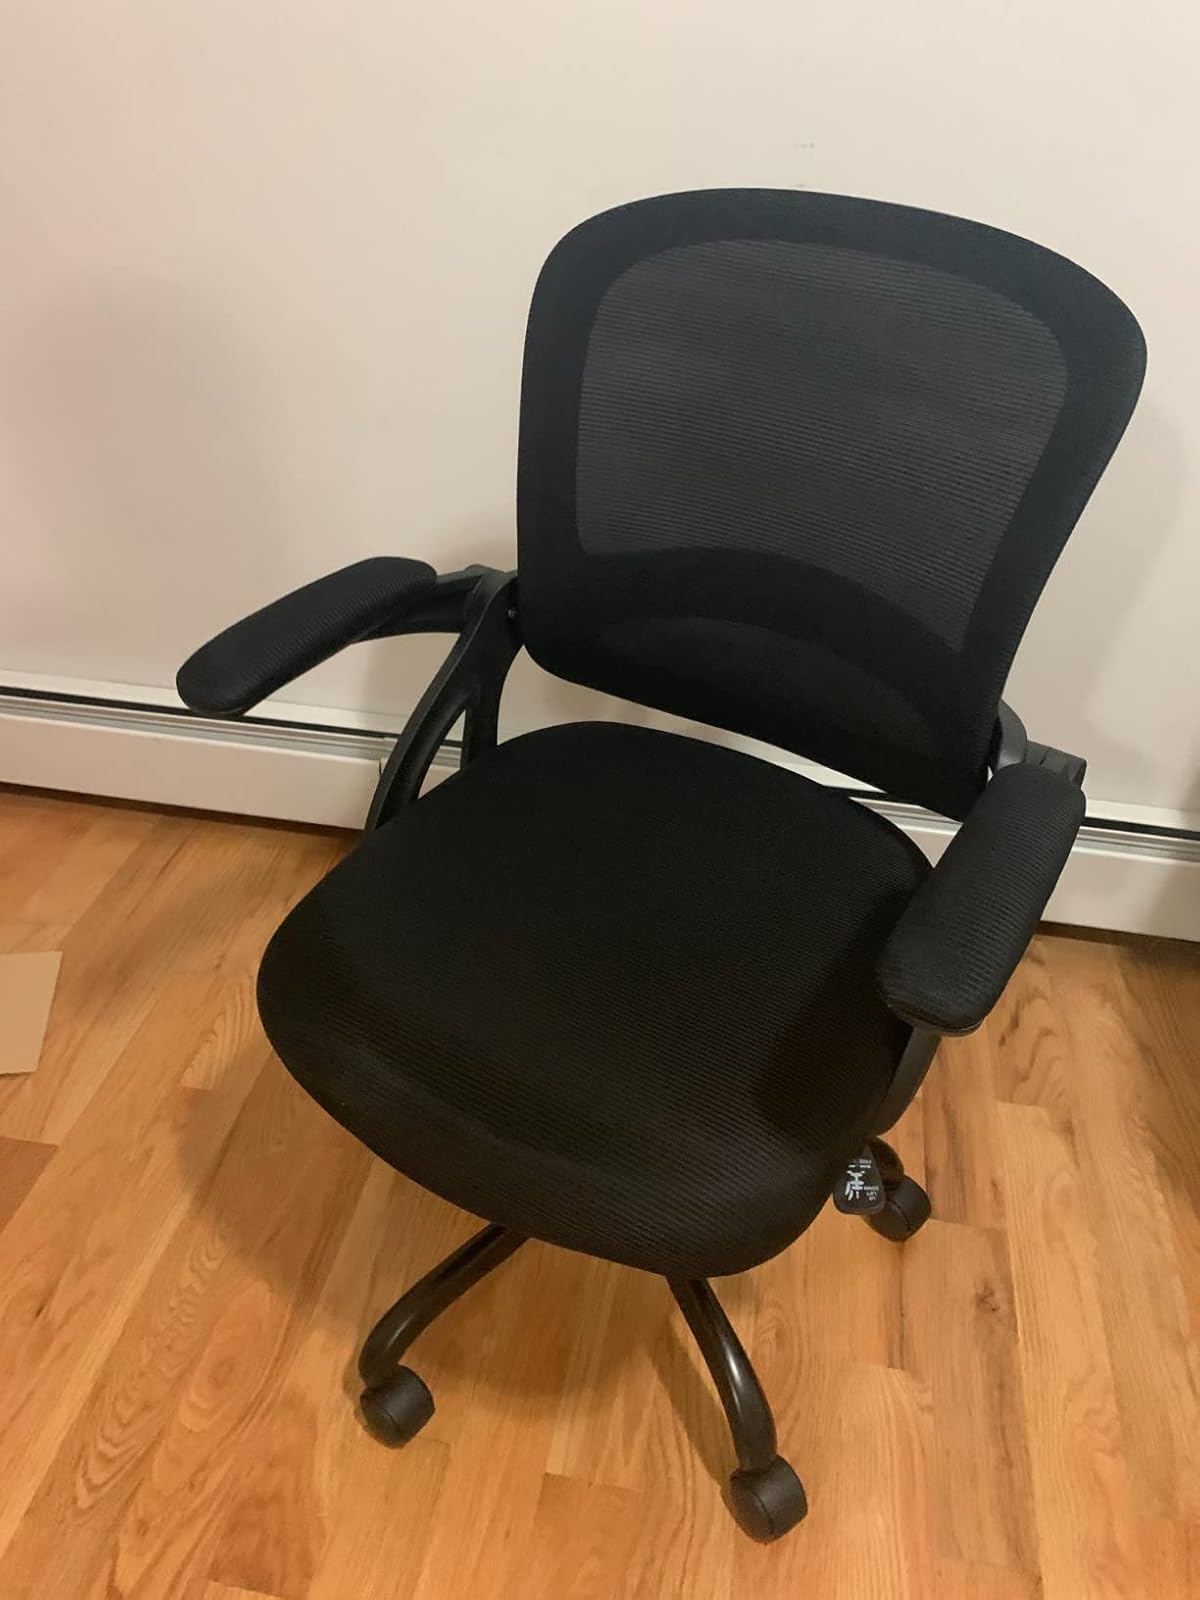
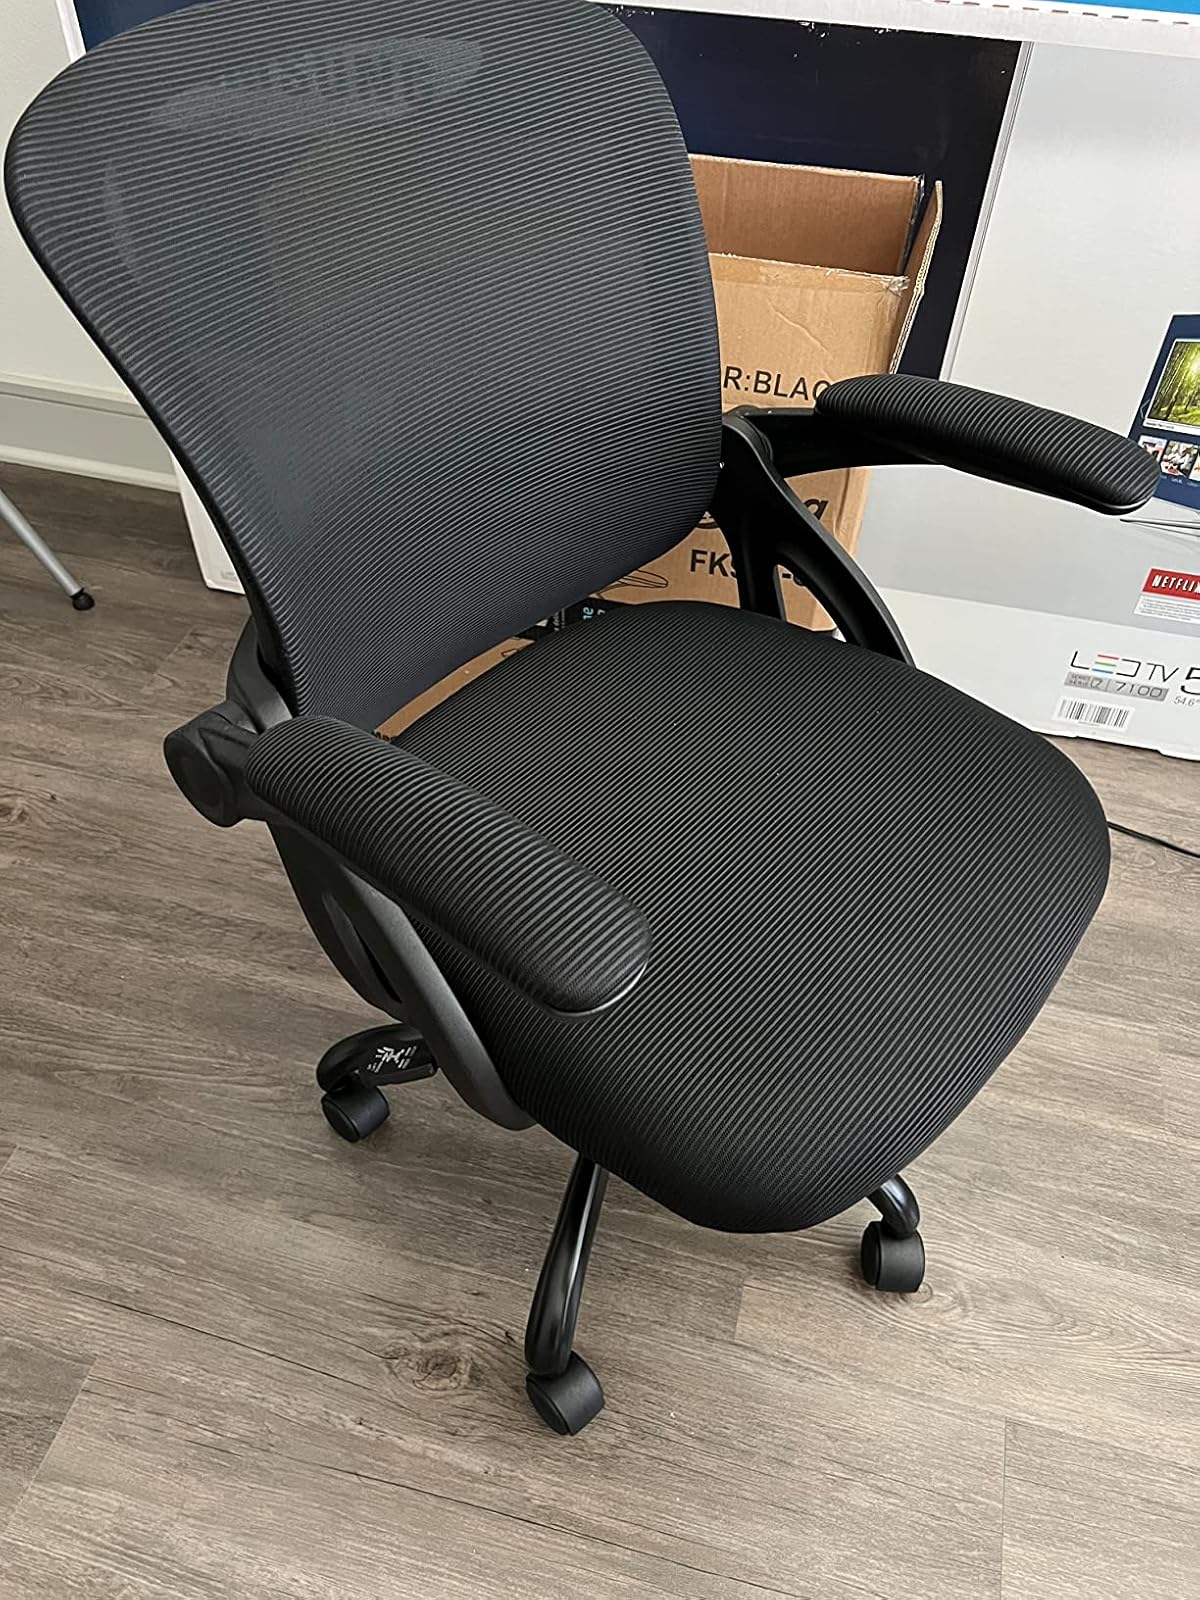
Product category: items_chair
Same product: yes